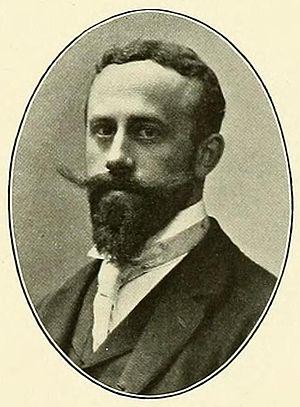
Erich von Tschermak-Seysenegg est un botaniste autrichien né le 15 novembre 1871 à Vienne et mort le 17 octobre 1962.